David de Gea

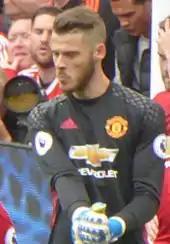
De Gea playing for Manchester United in 2016

On 7 August 2015, Manchester United manager Louis van Gaal confirmed that De Gea would not be considered for selection for United's Premier League opener against Tottenham the following day, due to the uncertainty surrounding his future. On 13 August, Van Gaal revealed that De Gea had requested to goalkeeping coach Frans Hoek that he be left out of the team. De Gea claimed he never expressed a desire not to play, but trained with the reserves soon after. On 31 August, after a summer of speculation, an agreement for a transfer was reached between Manchester United and Real Madrid worth £29 million, including the part-exchange of fellow goalkeeper Keylor Navas. The deal, however, collapsed due to paperwork not being submitted before the transfer window in Spain closed. After the transfer window closed, Spanish head coach Vicente del Bosque admitted that it would be difficult for him to select De Gea in Spain's European Championship squad if Manchester United continued not to select him.